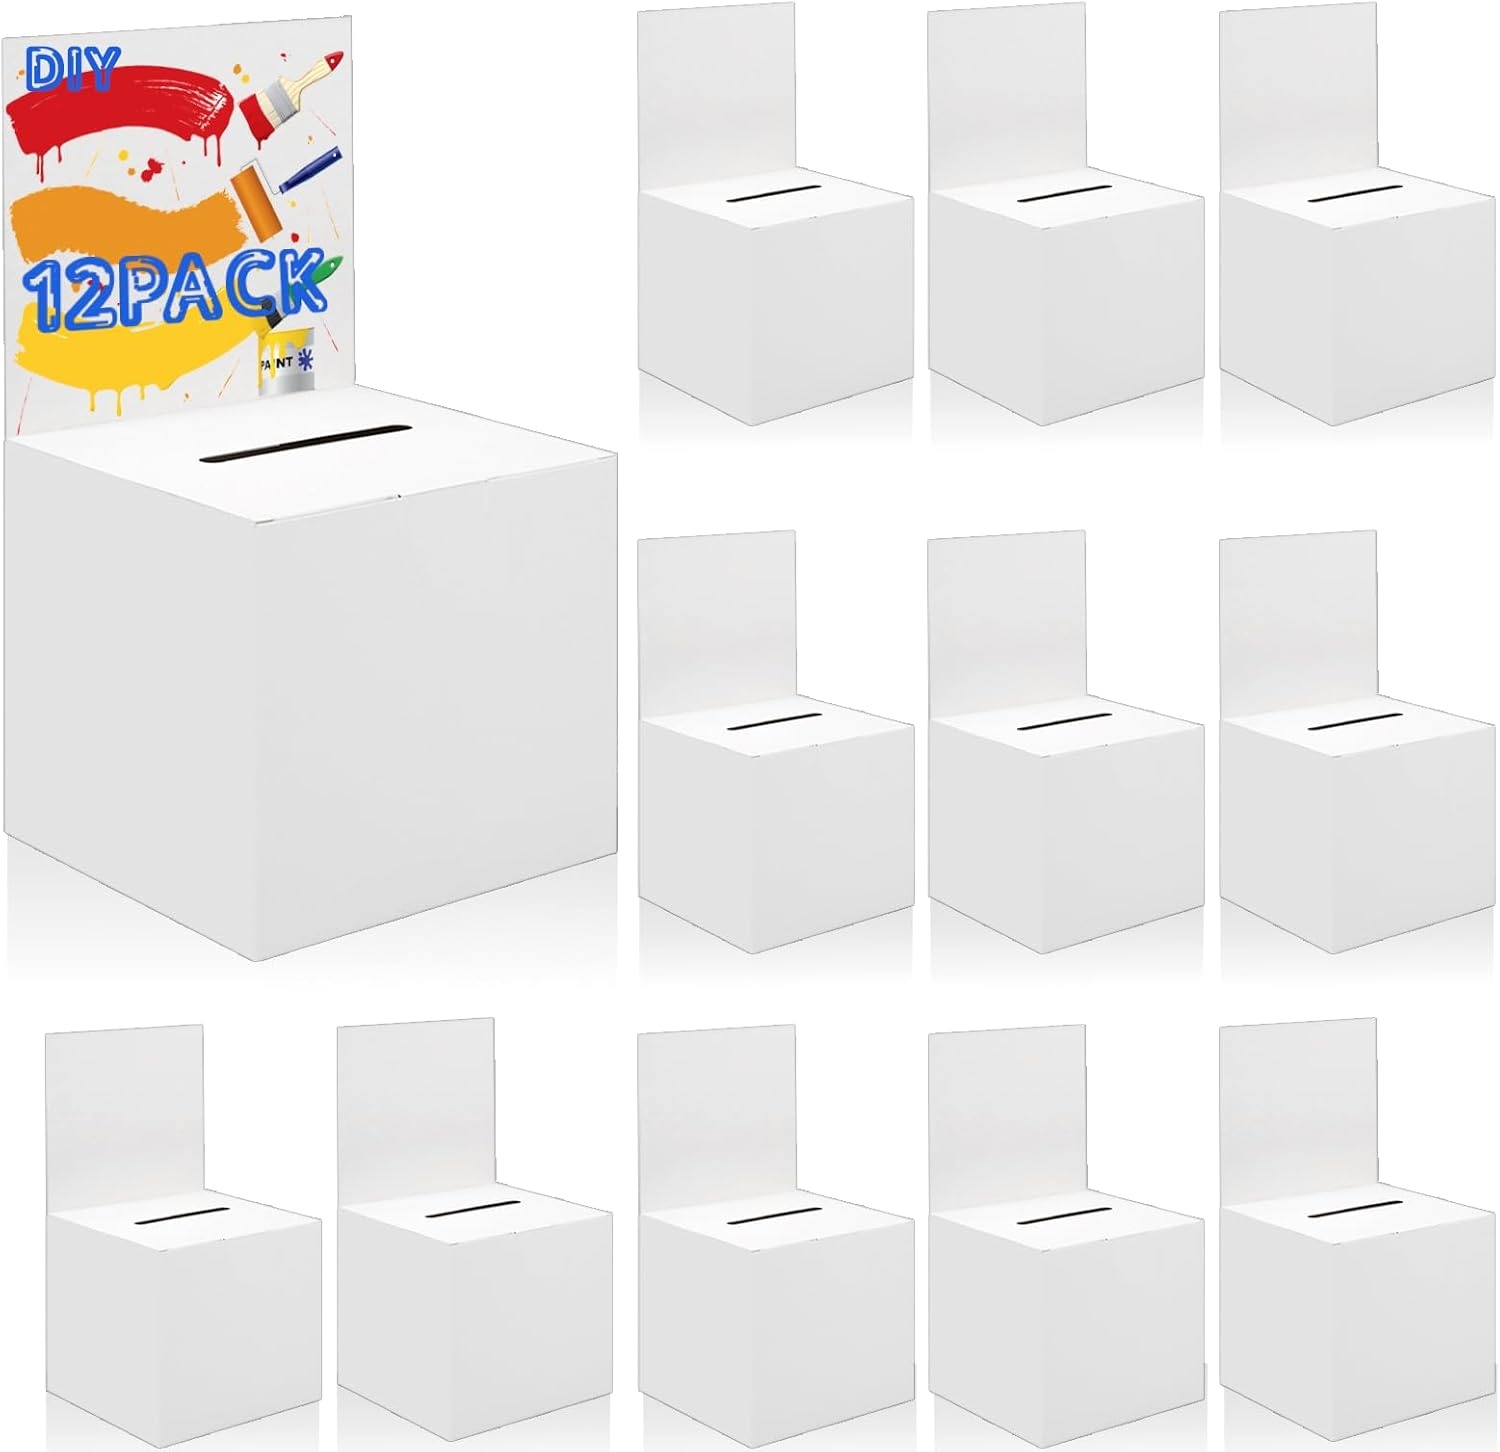
Ysglory 12 Pack Raffle Ticket Box White Cardboard Suggestion Box with Slot Donation Ballot Boxes for Fundraising Collecting Business Card Voting Contest, 6 x 6 x 6 Inches
Brand: Ysglory
Overview Color : White Material : Cardboard Product Dimensions : 6"L x 6"W x 6"H Item Weight : 3 Grams Brand : Ysglory About this item 【Thoughtful Design】There is a card slot at the upper end of the voting box and comes with a movable title board with plenty of write-on areas for your message. Small raffle ticket containers can also paste other stickers or draw and write art as decoration 【Easy to Assemble】These donation boxes are simple to assemble without any tape or glue. The one-piece carton can be folded into a ticket holder box shape in seconds, saving your installation time and energy, and bringing you convenience 【Diversified Occasions】The suggestion box is widely applied in the voting box, fundraiser box, suggestion box, ticket drawing box, donation box, raffle ticket boxes, contest entry box, wedding reception tip box, card box, prize drawing box, and other activities, which are good tools in daily life 【12 PCS Raffle Box】There are 12 raffle ticket collect box in the package you can choose, each measure about 15.2 X 15.2 X 15.2 cm / 6 X 6 X 6 inches, sufficient quantities meet your daily use and replacement. Suitable size is available for your fiends and family to long-term use demand 【Reliable Materials】Our ballot box containers are made of white cardboard with good touch and three-dimensional feel, small and lightweight, and convenient for you to store and carry. The card donation boxes can be written freely according to your activities themes and decorated for any occasion
Category: Office Supplies > Office Instruments